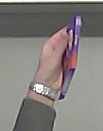
Product: milka_chocolate